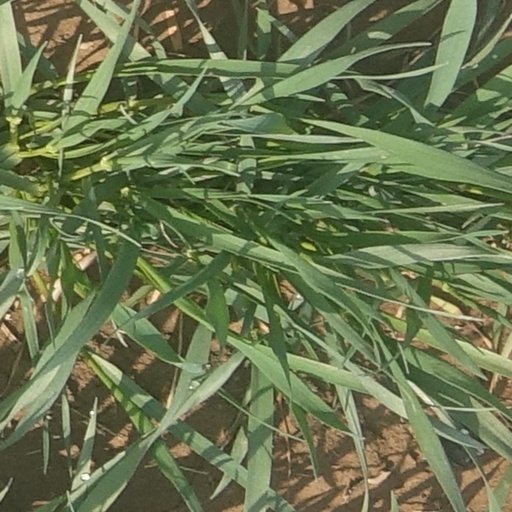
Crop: wheat